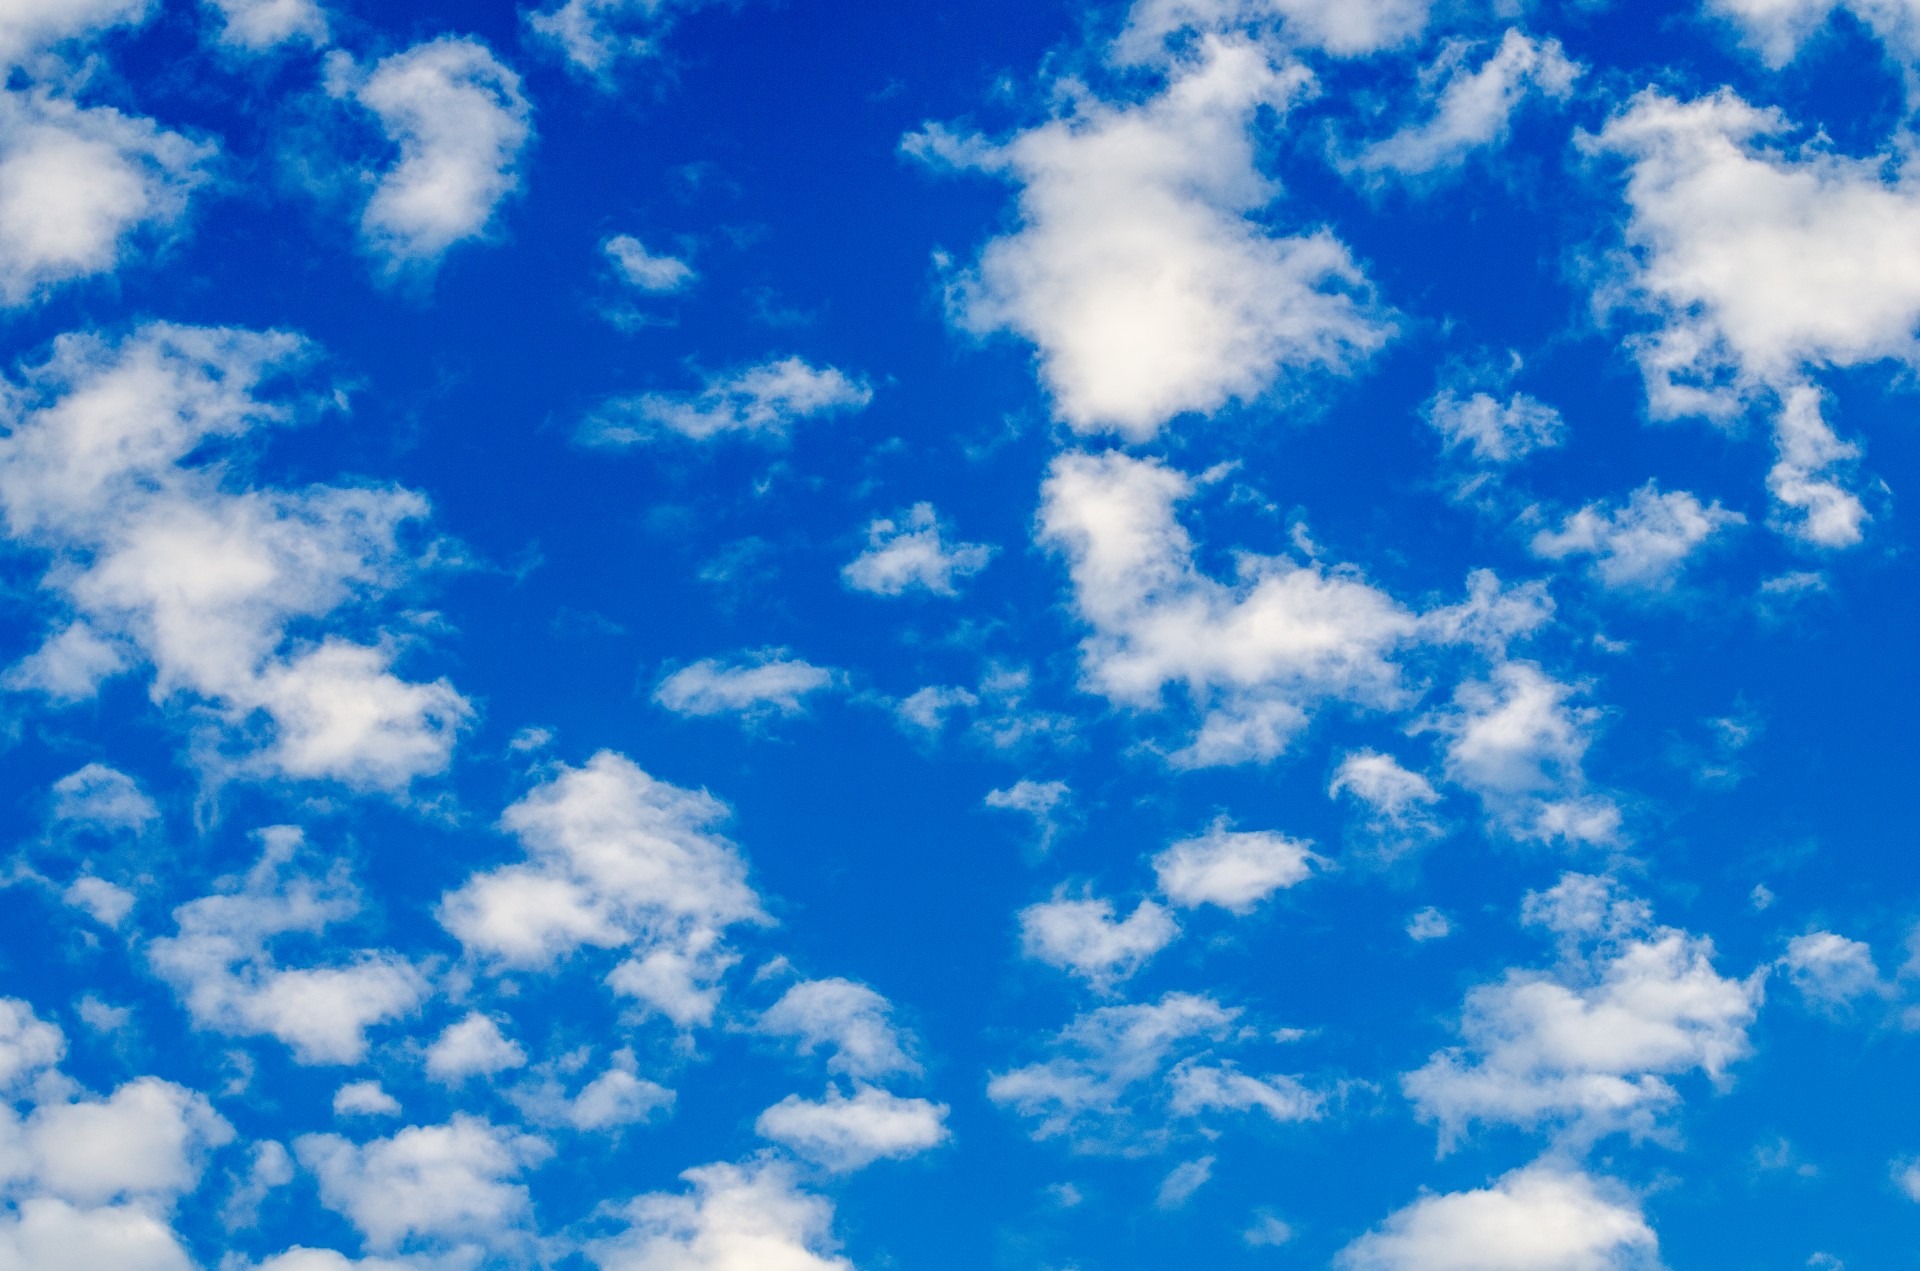
nature, outdoor, light, cloud, sky, white, sunlight, cloudy, air, atmosphere, summer, daytime, high, heaven, color, weather, peace, cumulus, religion, blue, background, daylight, bright, climate, beauty, beautiful, day, oxygen, pure, heavenly, meteorology, meteorological phenomenon, ozone